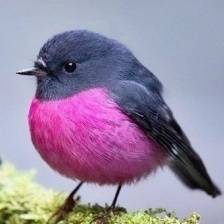
Species: PINK ROBIN
Scientific name: PETROICA RODINOGASTER
ImageNet parent category: robin